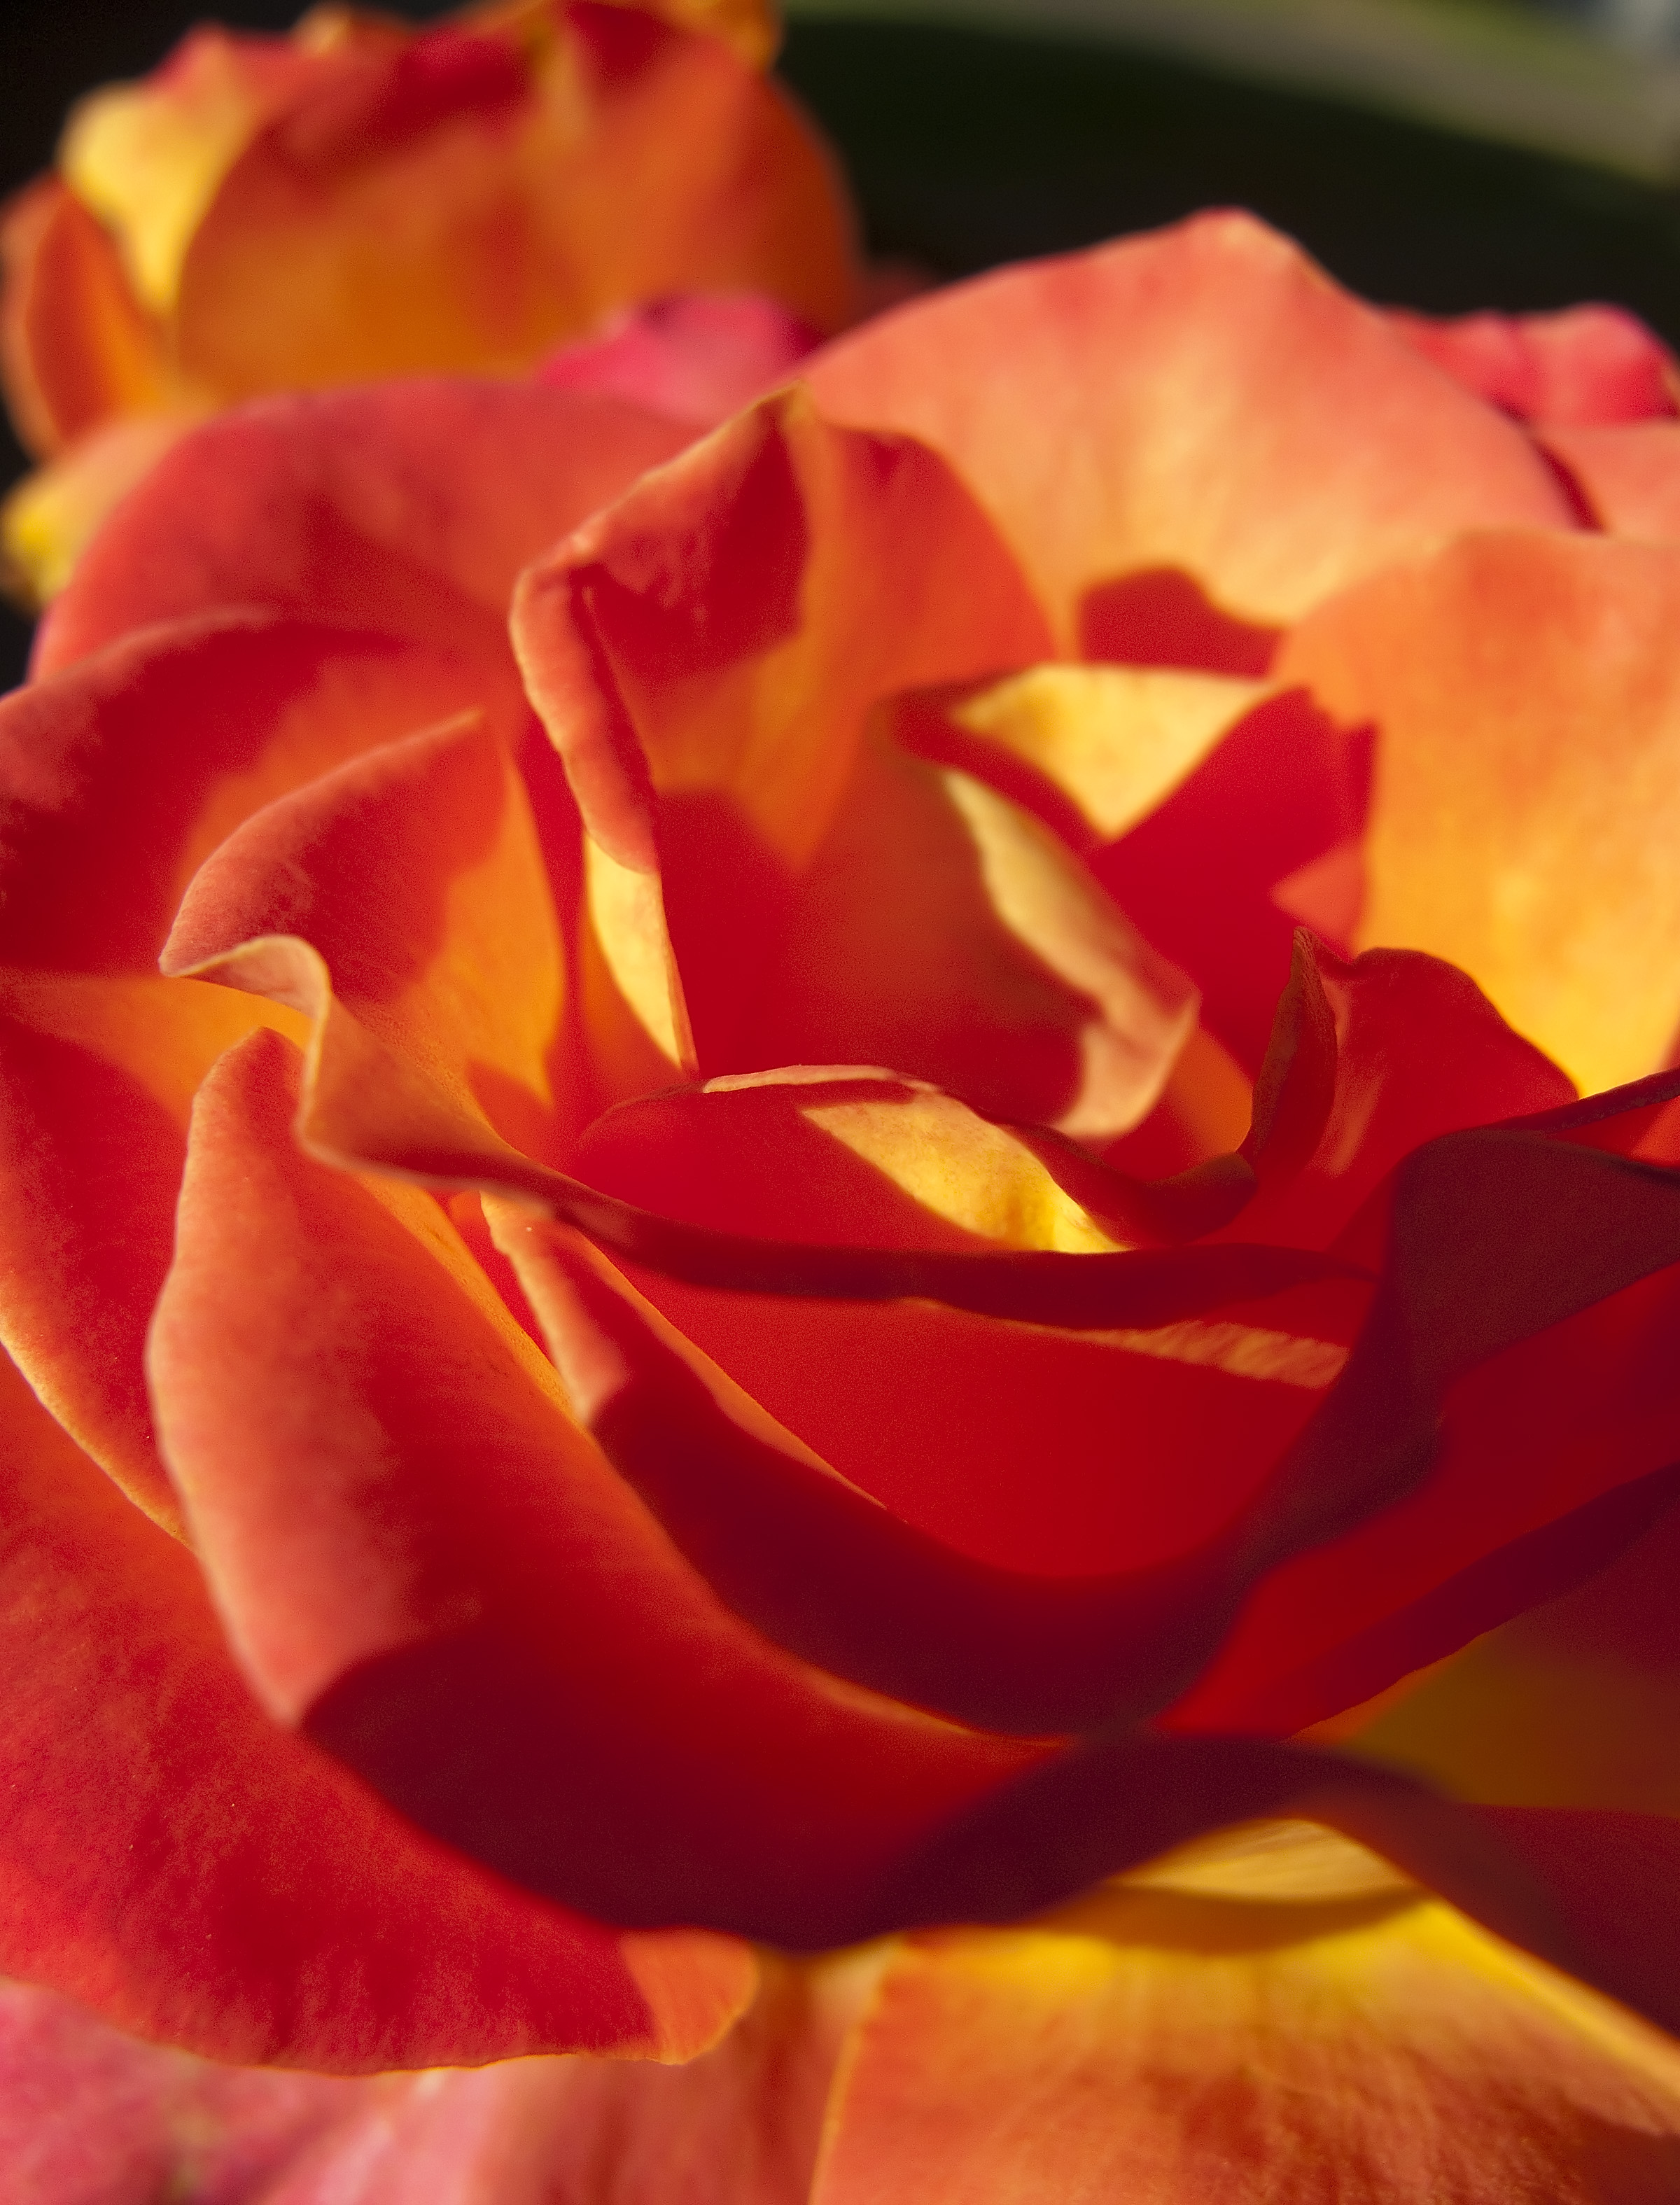
plant, flower, petal, rose, red, yellow, close up, floribunda, macro photography, byanyothername, flowering plant, garden roses, rose family, plant stem, land plant